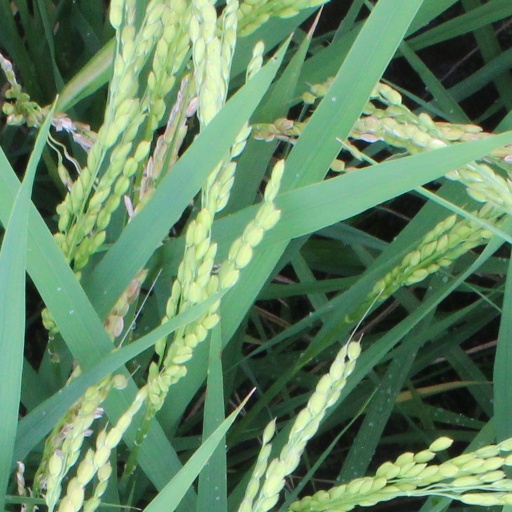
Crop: rice